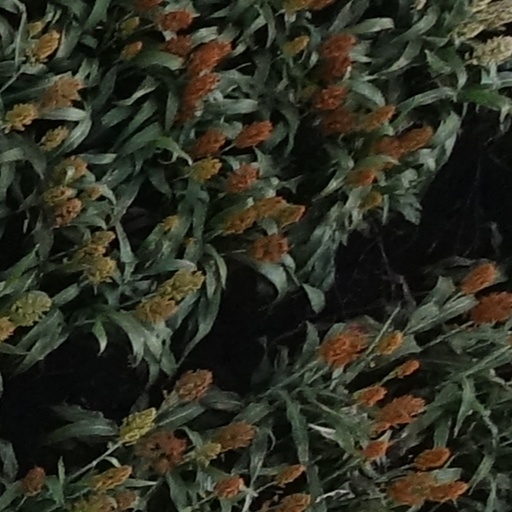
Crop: sorghum